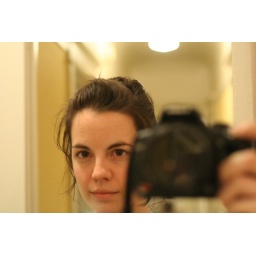
wandered away from girls' night in to take tipsy bathroom mirror photos of myself